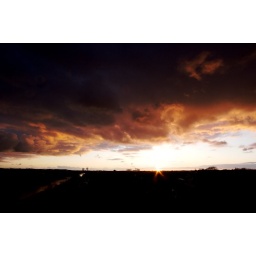
Taken from the Cantilever bridge over the Manchester ship canal. There's a bit of adjustment to the levels and a slight crop